Rope-soled shoe

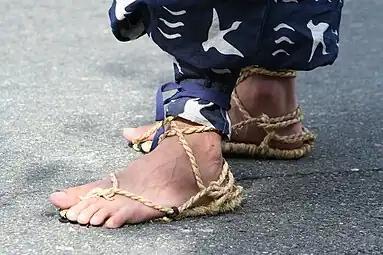
"Waraji", worn at the 2009 "Jidai Matsuri" festival

"Waraji" are traditional Japanese shoes made from rope fibres (usually rice straw). They are cheap, disposable footwear not expected to last more than a day.